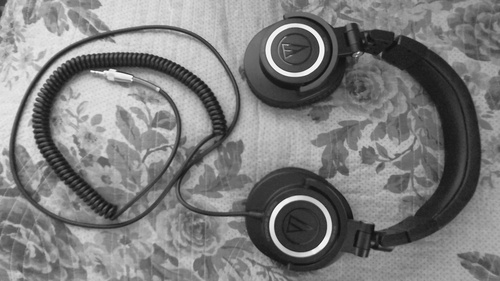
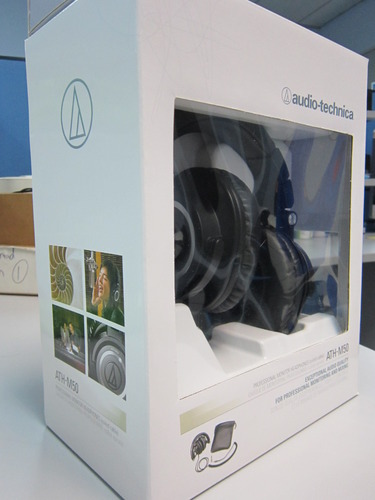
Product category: headphones
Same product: yes